Kachhwaha

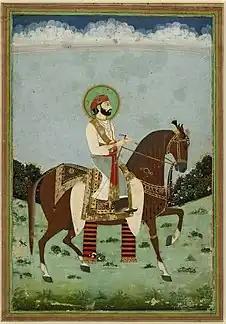
Maharaja Sawai Jai Singh II (1688–1743) one of the Greatest Kachhwaha Ruler.

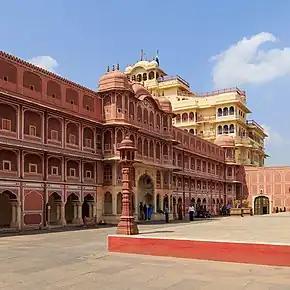
"Chandramahal" in City Palace, Jaipur, which was built by the Kachwaha Rajputs.

Kachhwaha established their kingdoms in the Dhundhar region of modern Rajasthan in the 11th century. One Kachhwaha Dulha Rai conquered most of the Dhundhar area from Bargujars.